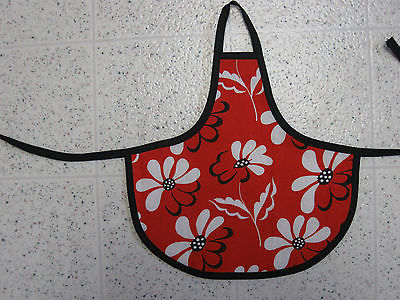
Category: toaster